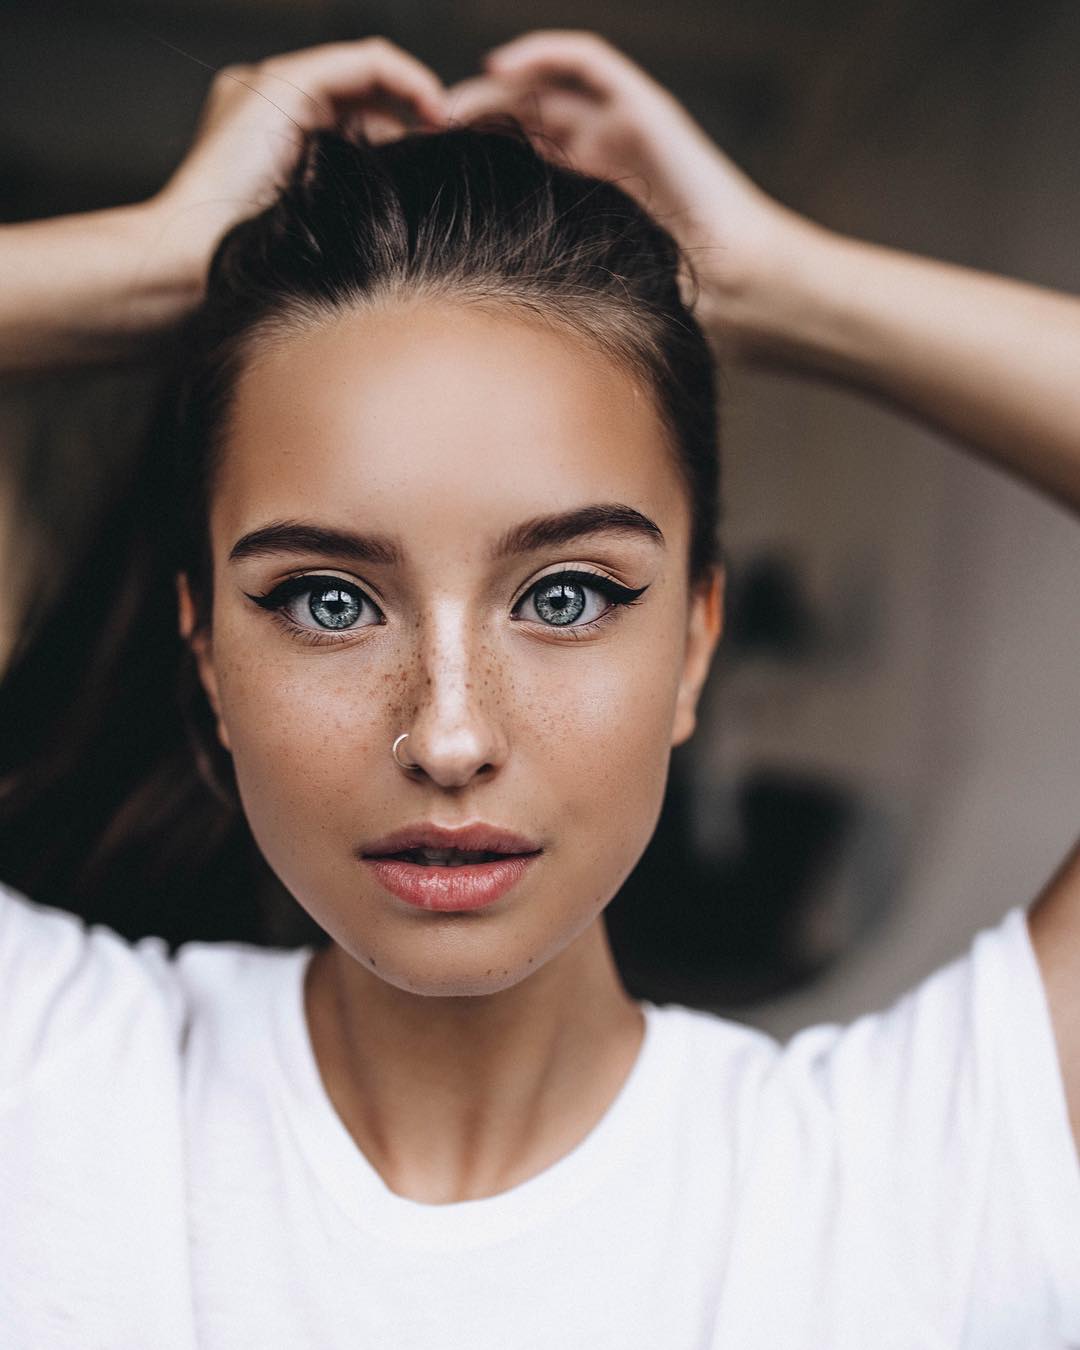
Gender: women